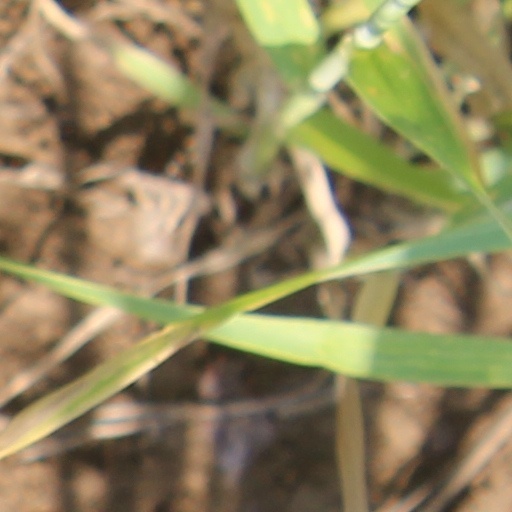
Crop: wheat